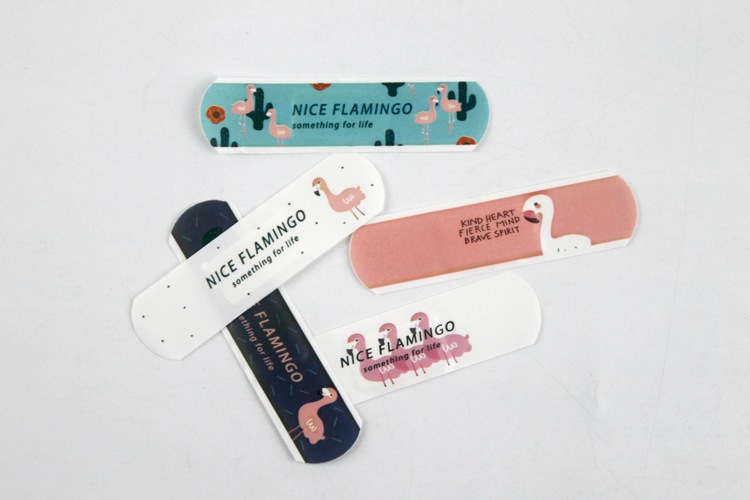
Label: trash